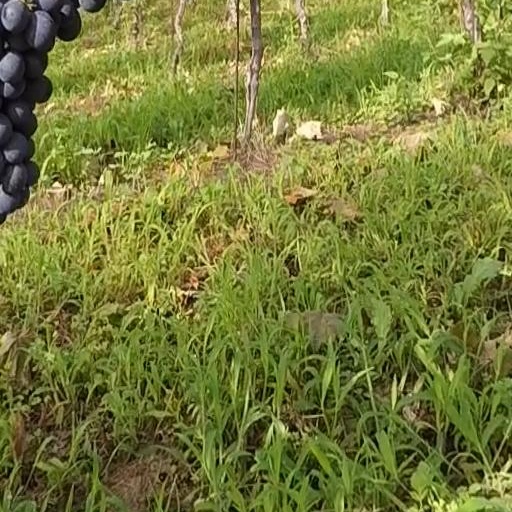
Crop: grape